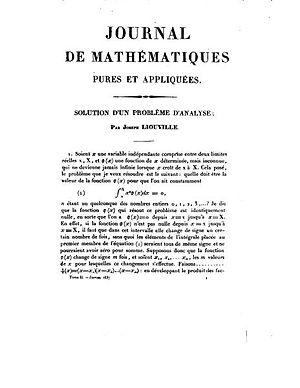
Le Journal de mathématiques pures et appliquées est une des plus anciennes revues scientifiques françaises et mondiales, créée en 1836 par le mathématicien français Joseph Liouville. Liouville dirige la rédaction de 1836 à 1874. C'est encore de nos jours une des plus prestigieuses revues de la communauté mathématique ; après Jean Leray, Jacques-Louis Lions et Paul Malliavin, le responsable actuel du comité éditorial est le mathématicien Pierre-Louis Lions, médaille Fields. Elle est éditée par le groupe Elsevier depuis 1997, après l'avoir été par la maison Gauthier-Villars.